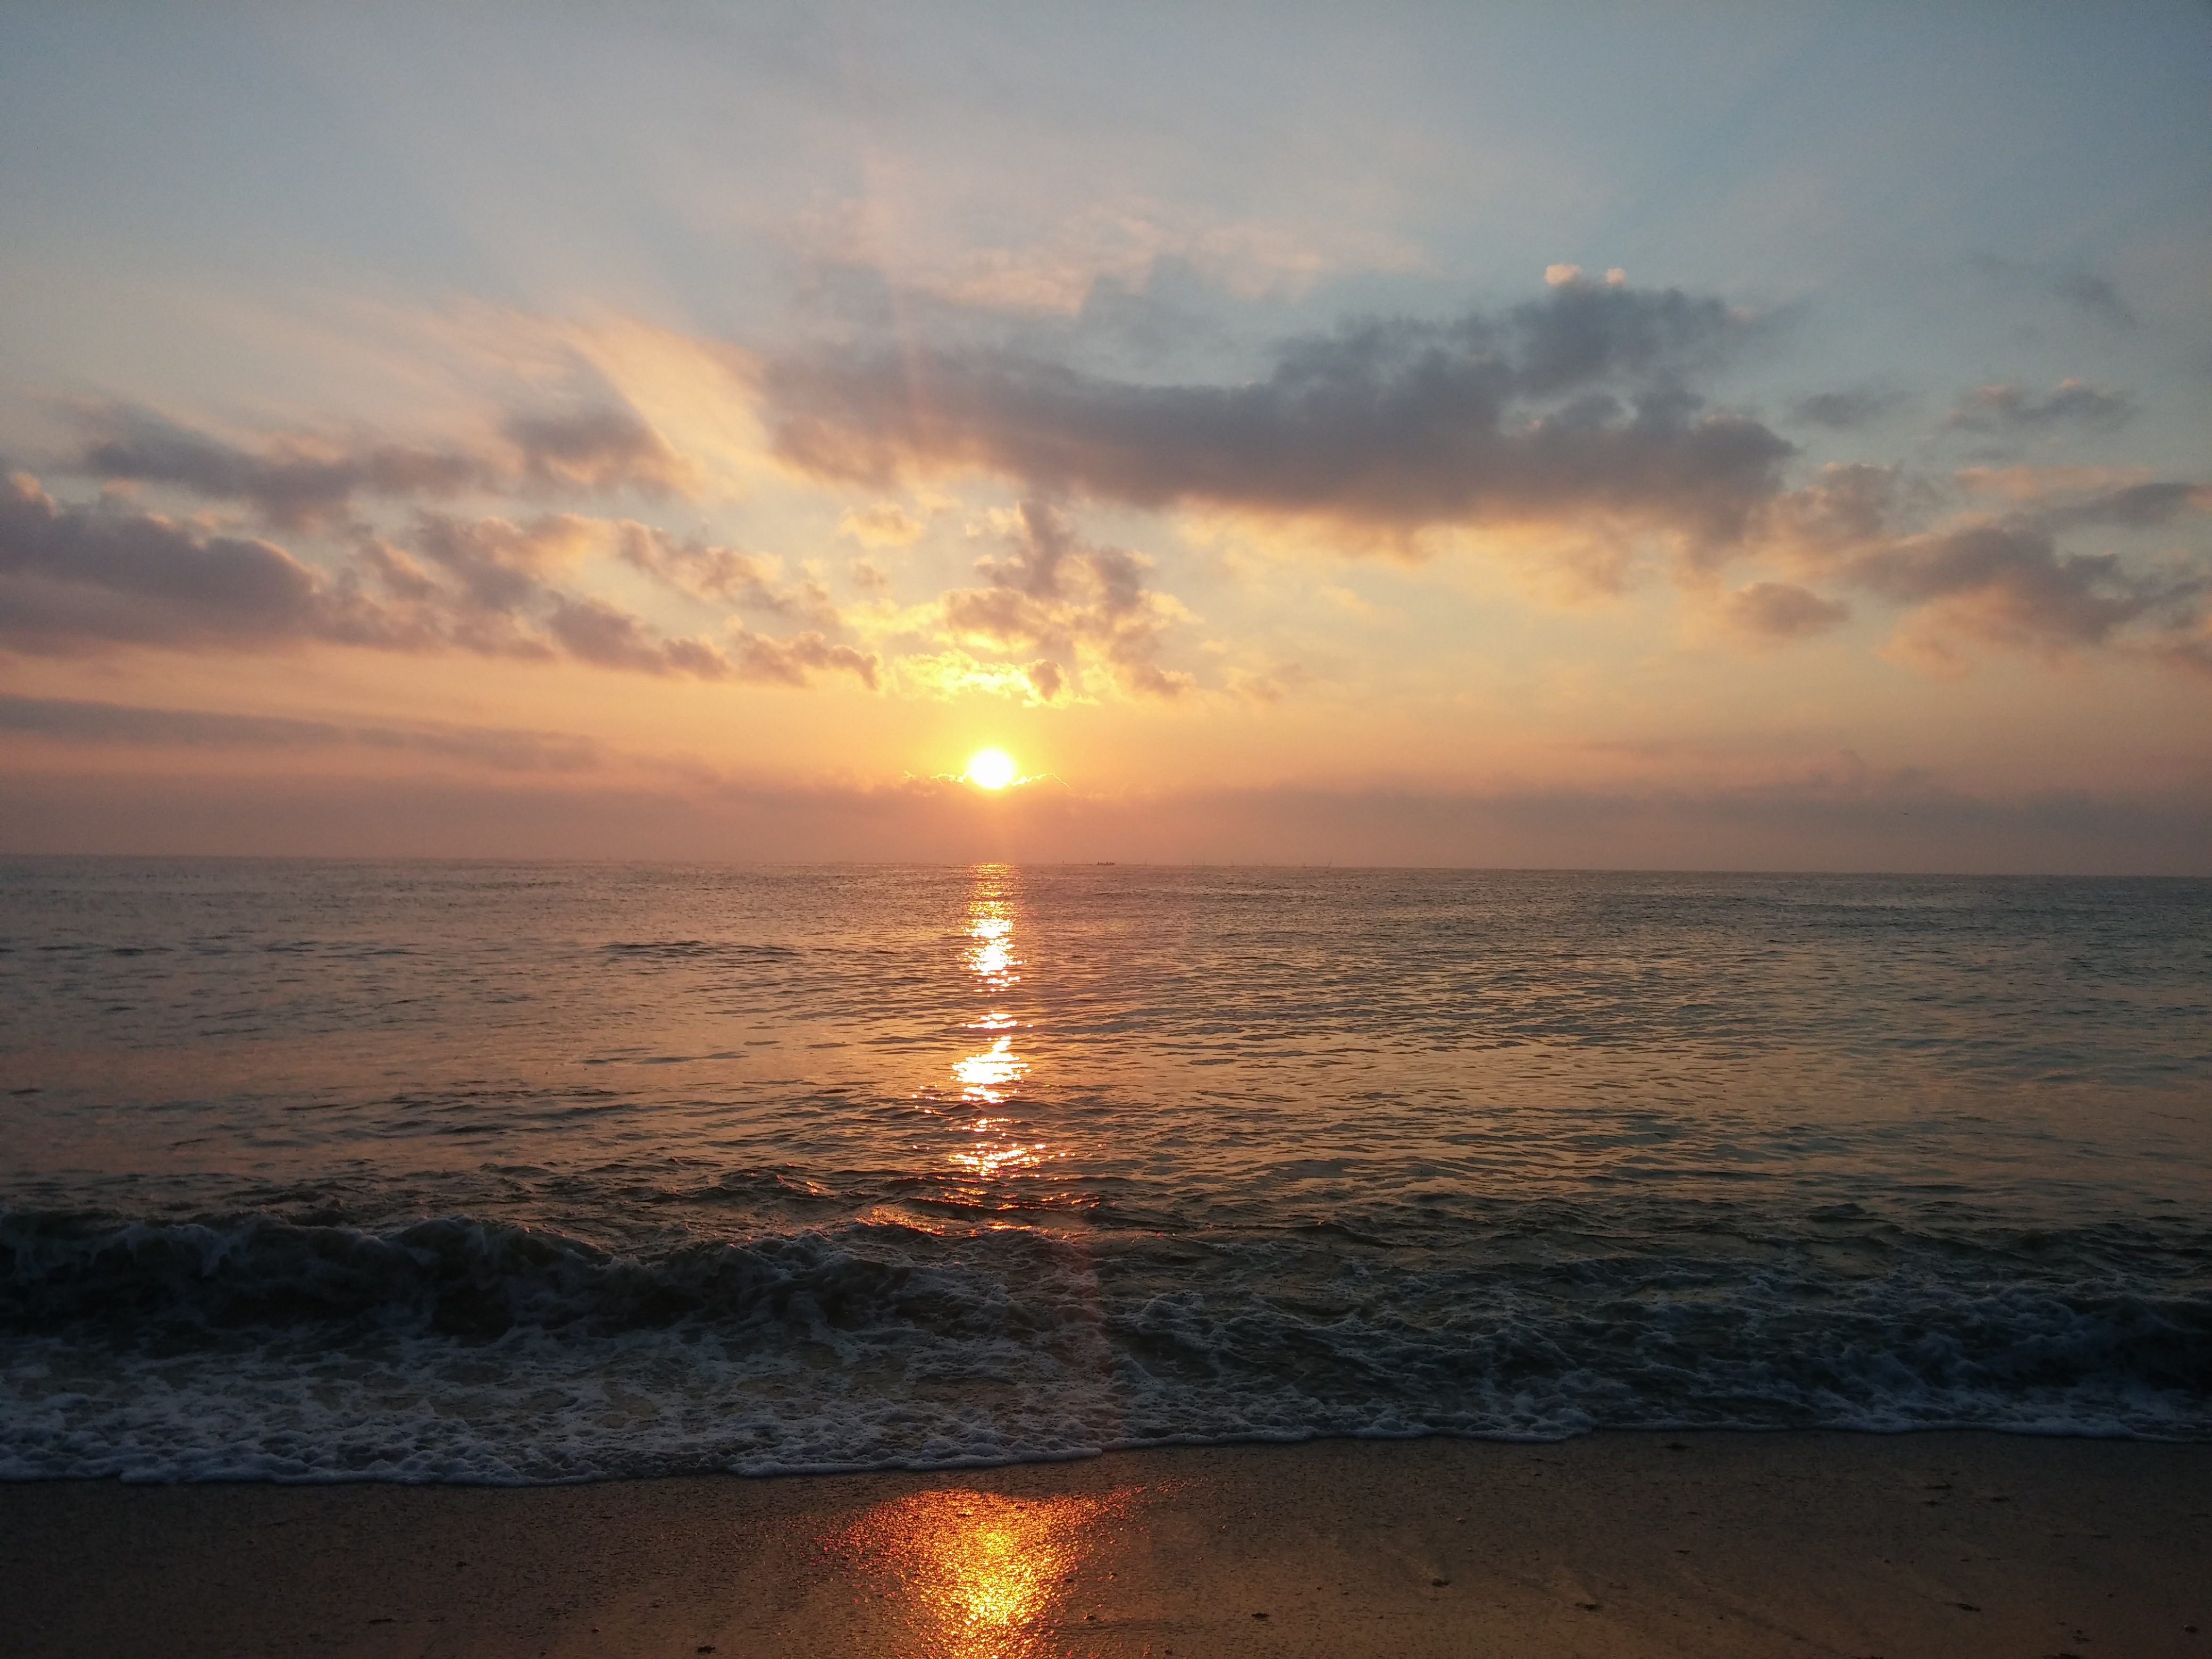
beach, sea, coast, water, sand, ocean, horizon, cloud, sun, sunrise, sunset, sunlight, morning, shore, wave, dawn, summer, dusk, evening, body of water, romania, afterglow, black sea, wind wave